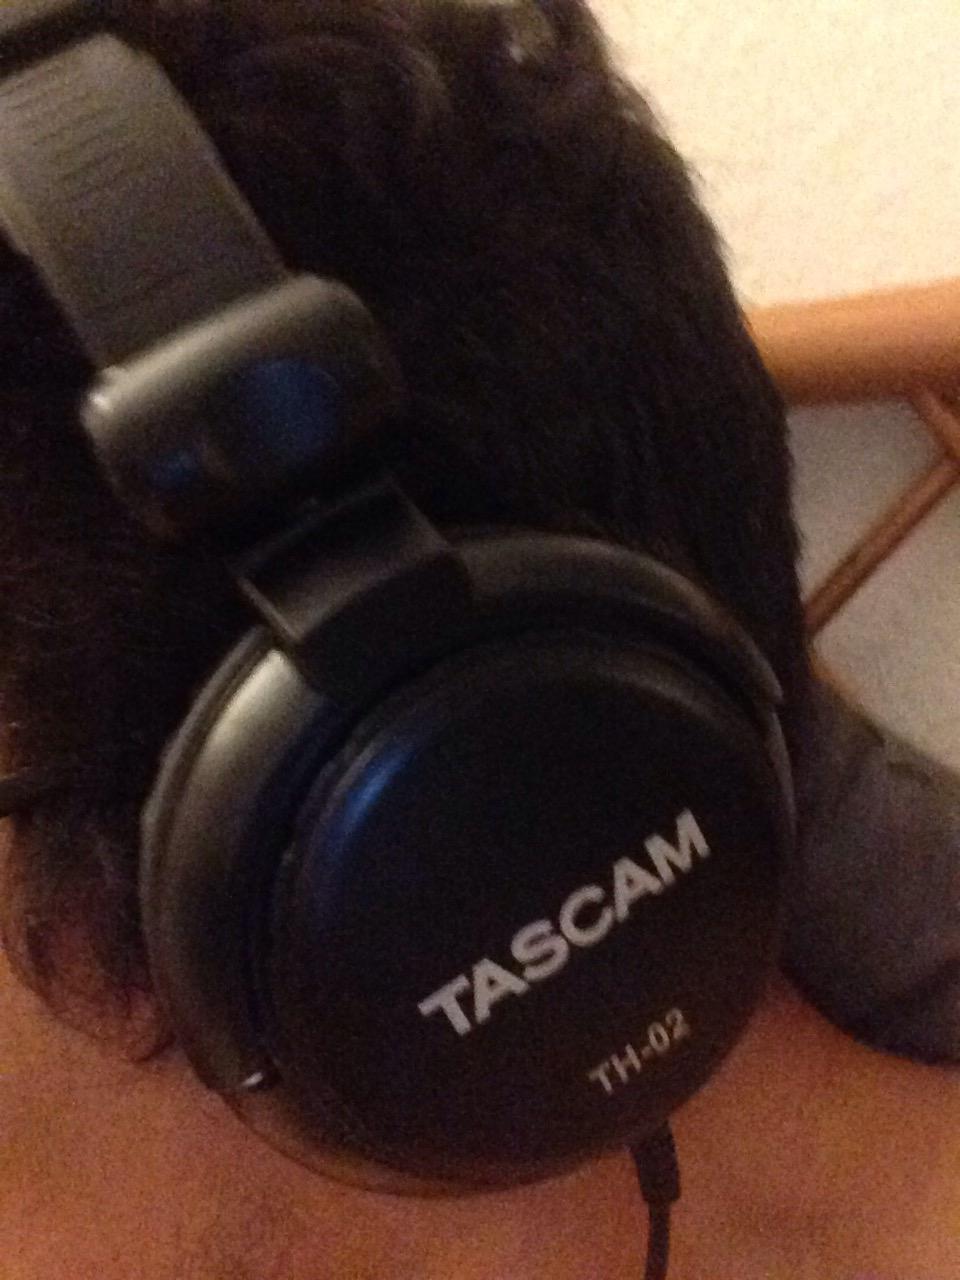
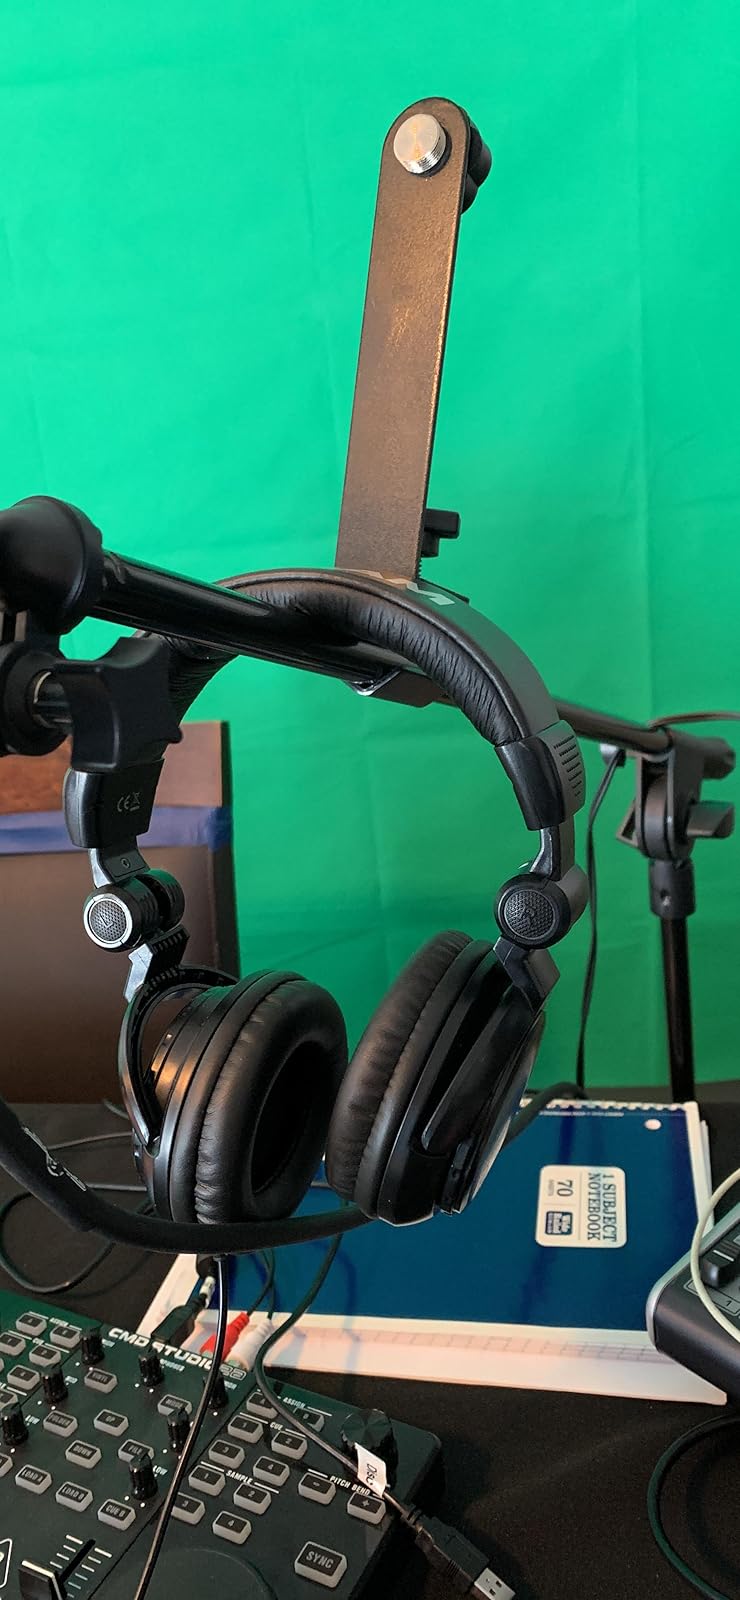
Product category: headphones
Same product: yes